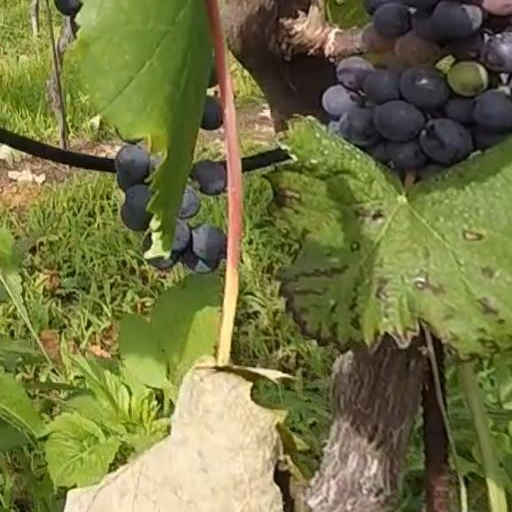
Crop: grape